Henri de Tonti

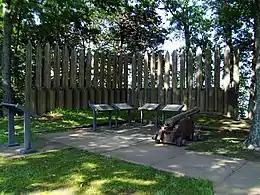
The partially reconstructed trading post in Arkansas ("Poste de Arkansea") near Gillett

In the spring of 1682, de Tonti journeyed with La Salle on his descent down the Mississippi and helped establish alliances with Native Americans by presenting the calumet (a peace pipe) to the Natchez tribe, allowing La Salle to travel three leagues inland to meet with their chief. Assuming they had made peace with the tribe, De Tonti tried to convince the Natchez to relocate near their new fort, Fort St. Louis, to conduct trade with one another. La Salle departed for France in 1683 to gather colonists for a new Louisiana venture, leaving de Tonti behind to hold Fort St. Louis.